Paul Ygartua

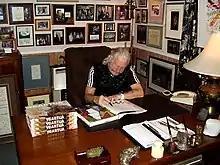
Paul Ygartua (2014). Photo by M.D. Silverbrooke.

Paul Ygartua (born 16 June 1945) is a British-born Canadian painter and draftsman who has worked in numerous styles over the years. He has painted some of the largest murals in Canada and the United States.